Little Thetford

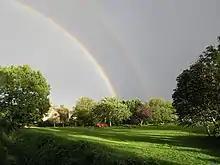
Village green with part of the Thetford catchwater drain on the left

There are many man-made waterways, or Lodes nearby, including Wicken Lode and Soham Lode. Researchers suggest the Fenland Lodes are Roman in origin—almost certainly Soham Lode. Other researchers disagree, presenting a case for such lodes being Anglo-Saxon or later. The Thetford catchwater (drain), constructed in 1838, runs south-west to north-east around the eastern edge of the built-up part of the village. It drains by gravity, into the River Great Ouse north-east of the village, at the Braham Dock drain.